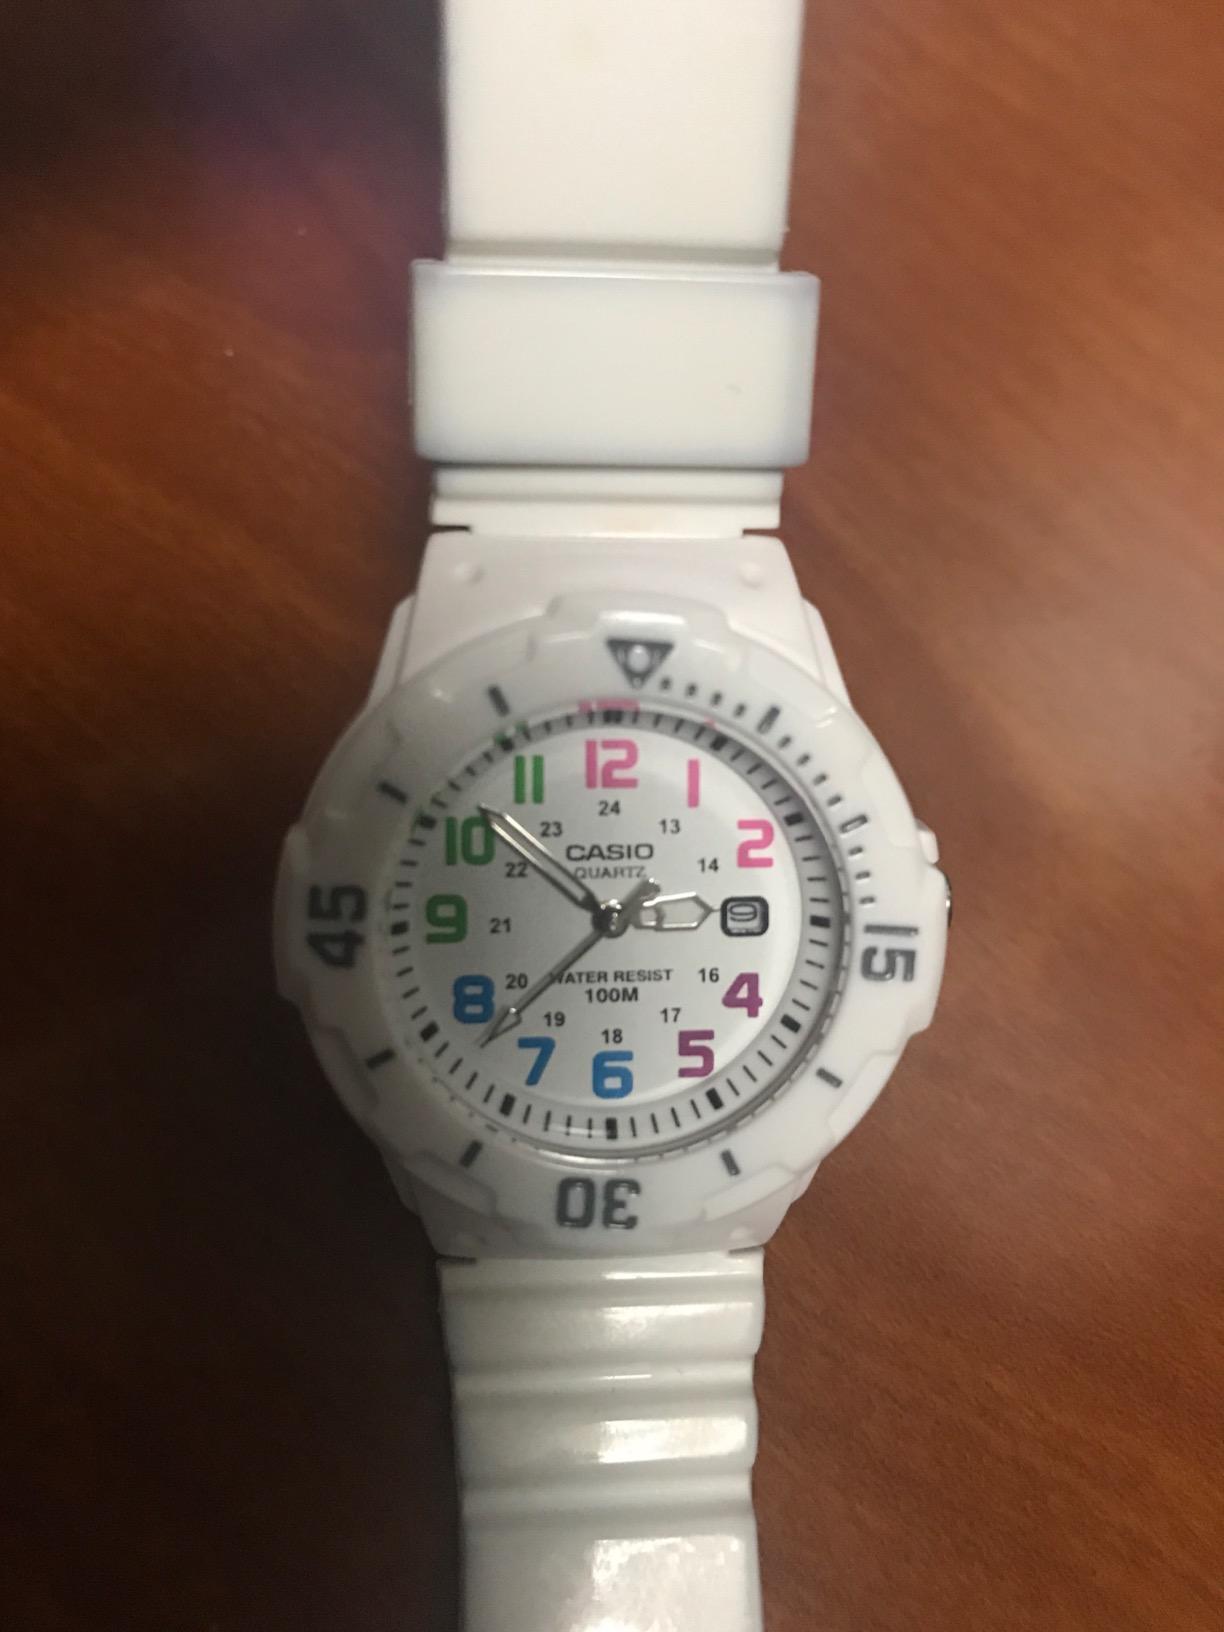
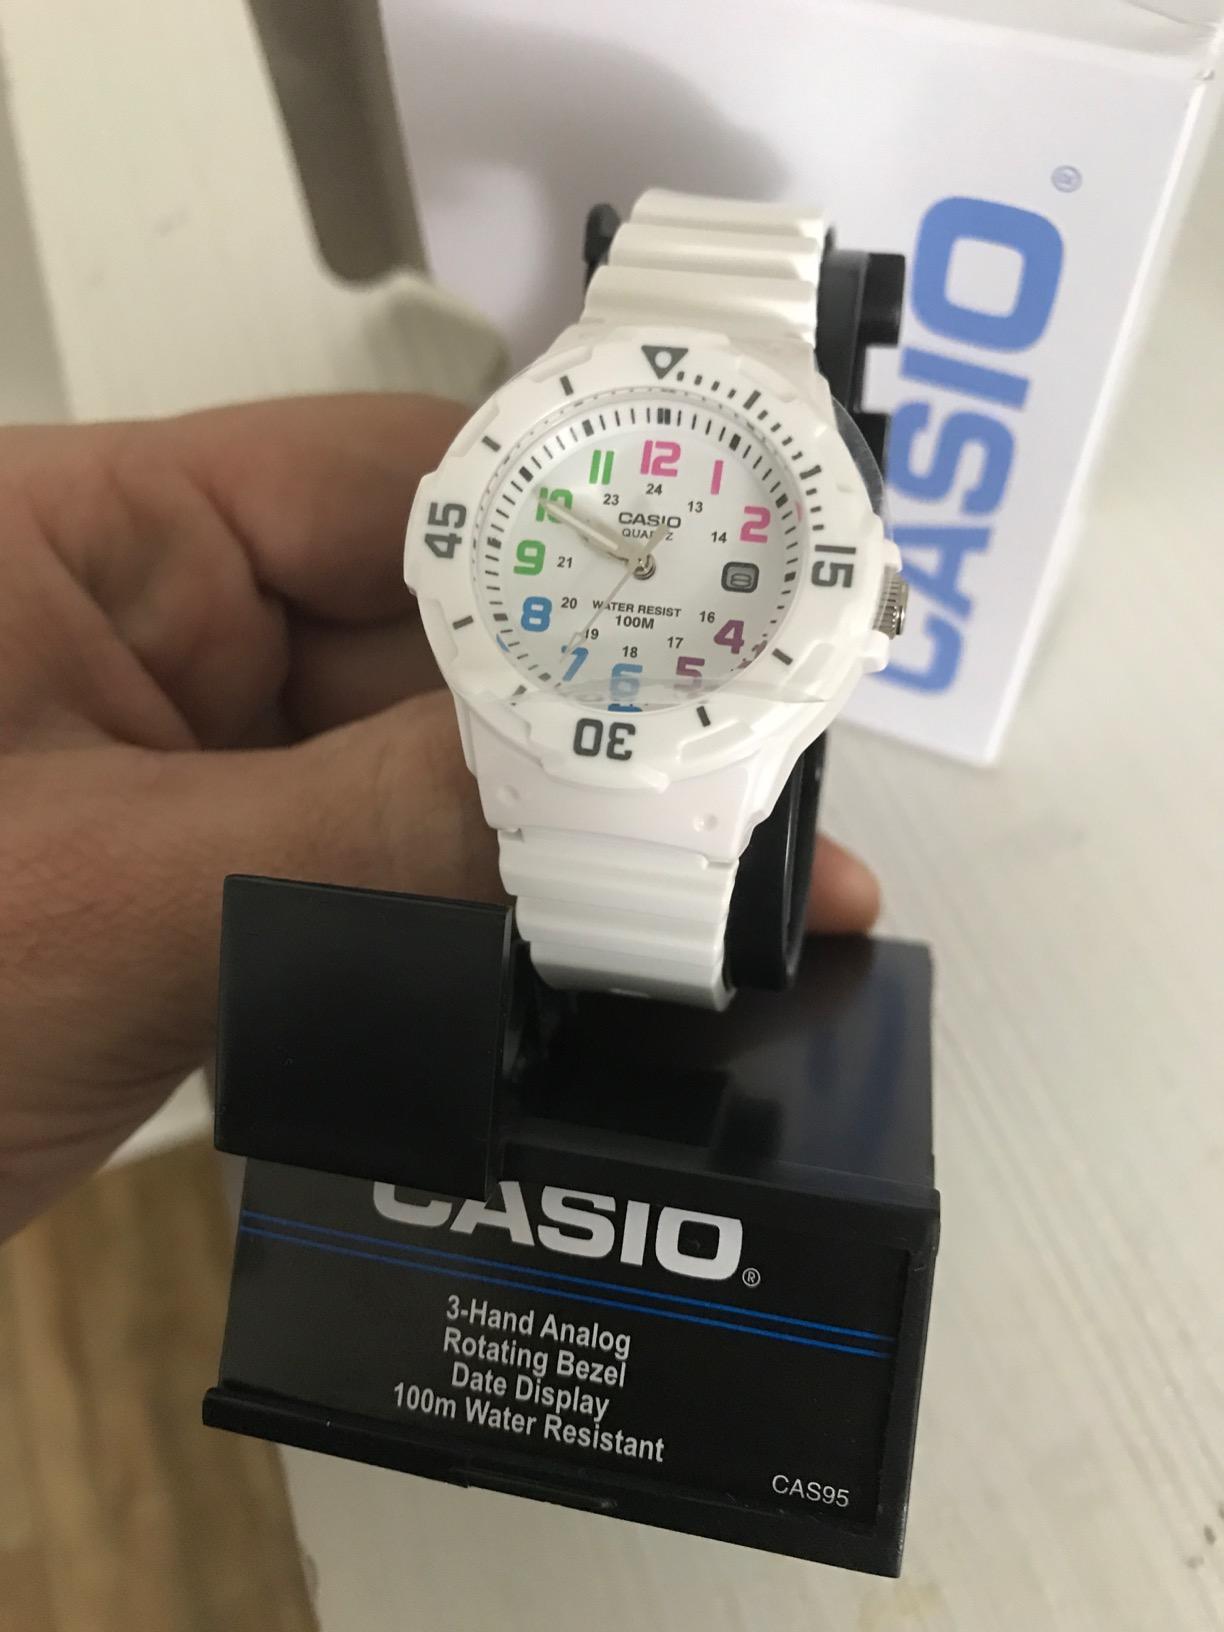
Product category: accessories_watch
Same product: yes